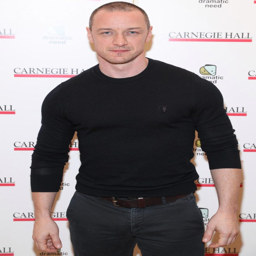
person has been eating calories a day to up his muscle